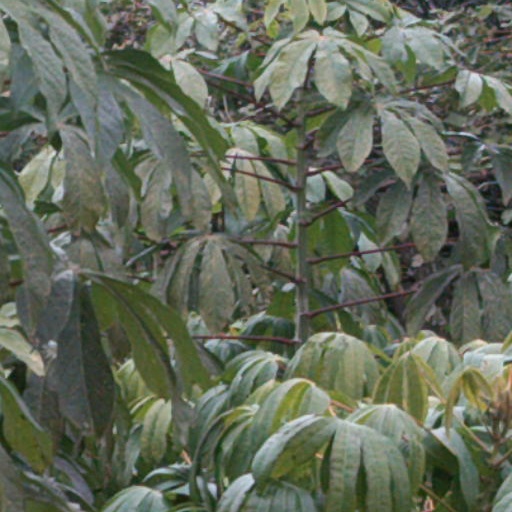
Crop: cassava